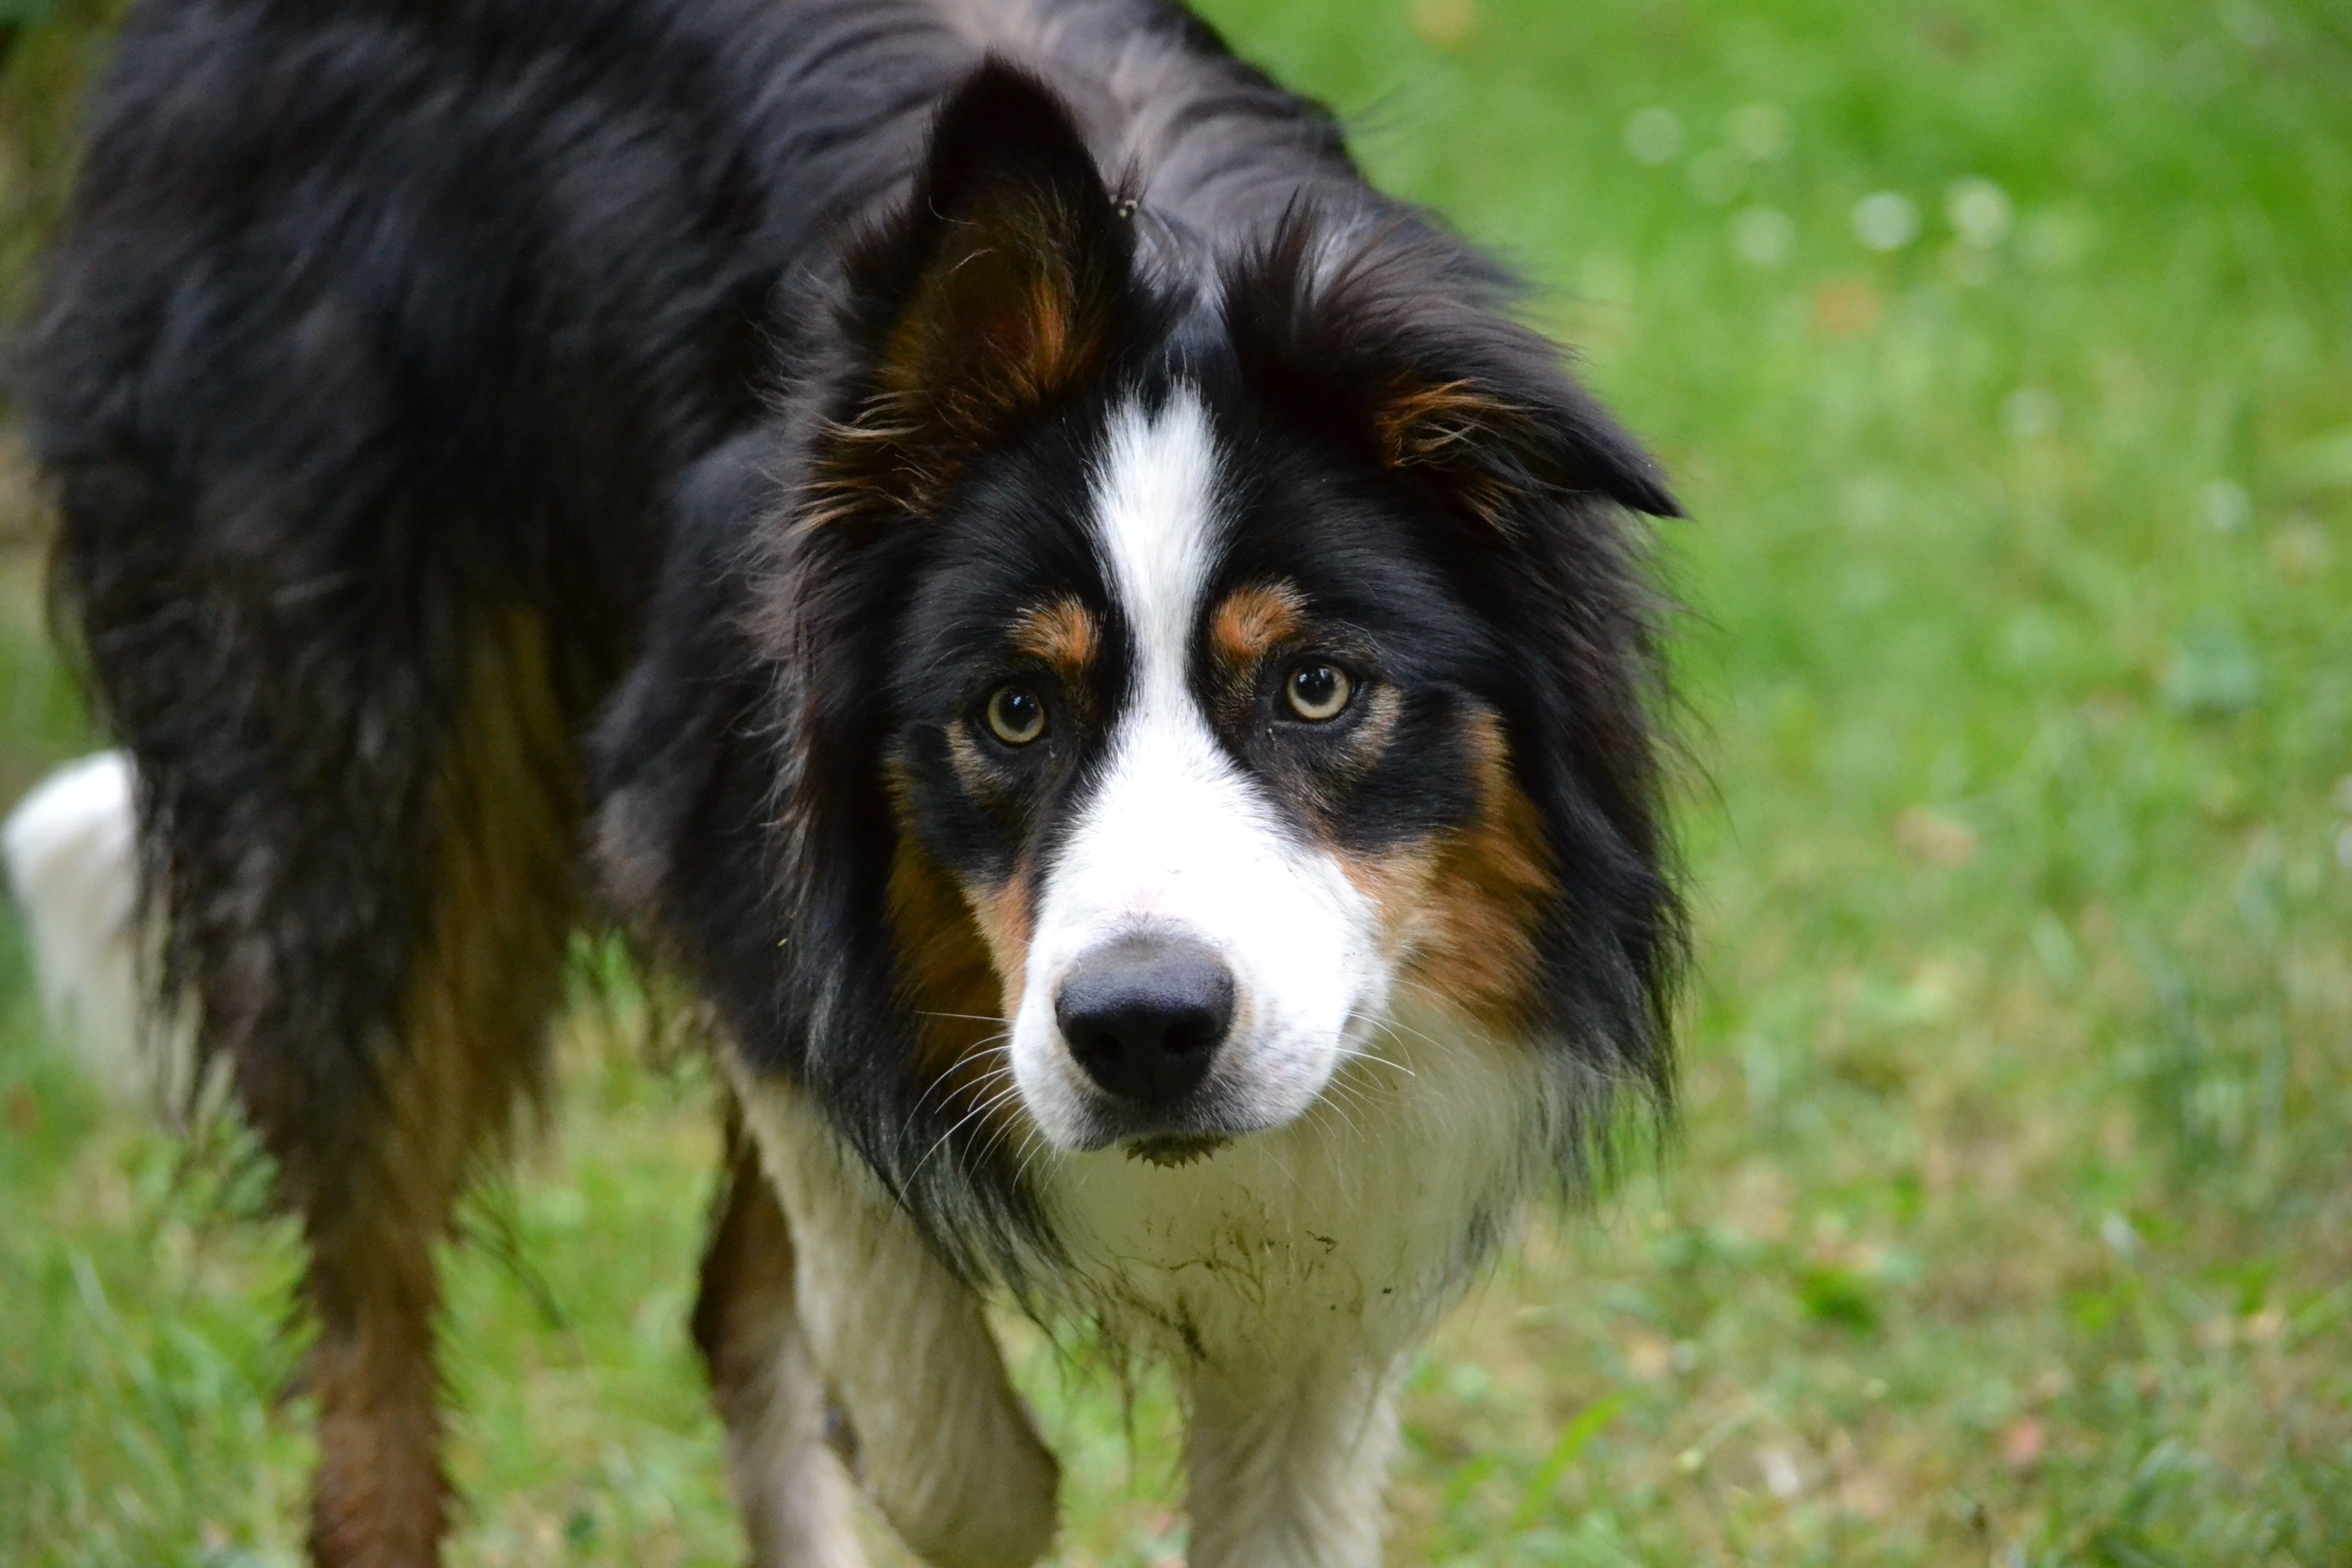
grass, dog, waiting, green, mammal, black, vertebrate, dog breed, concentration, australian shepherd, bernese mountain dog, entlebucher mountain dog, dog like mammal, carnivoran, miniature australian shepherd, english shepherd, appenzeller sennenhund